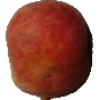
Label: Peach 1